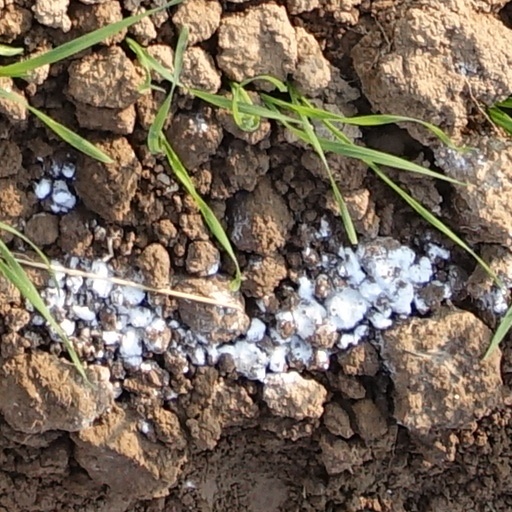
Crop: wheat